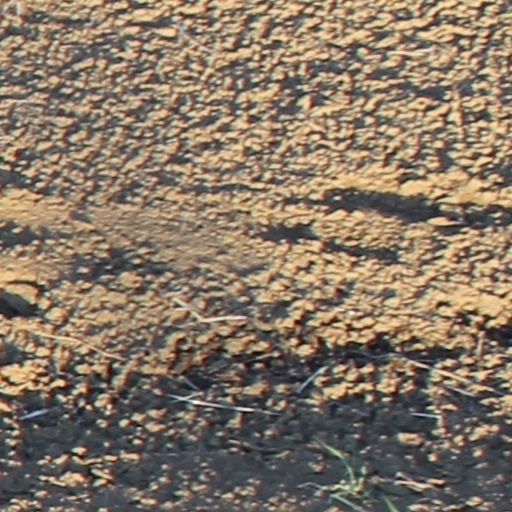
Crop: wheat